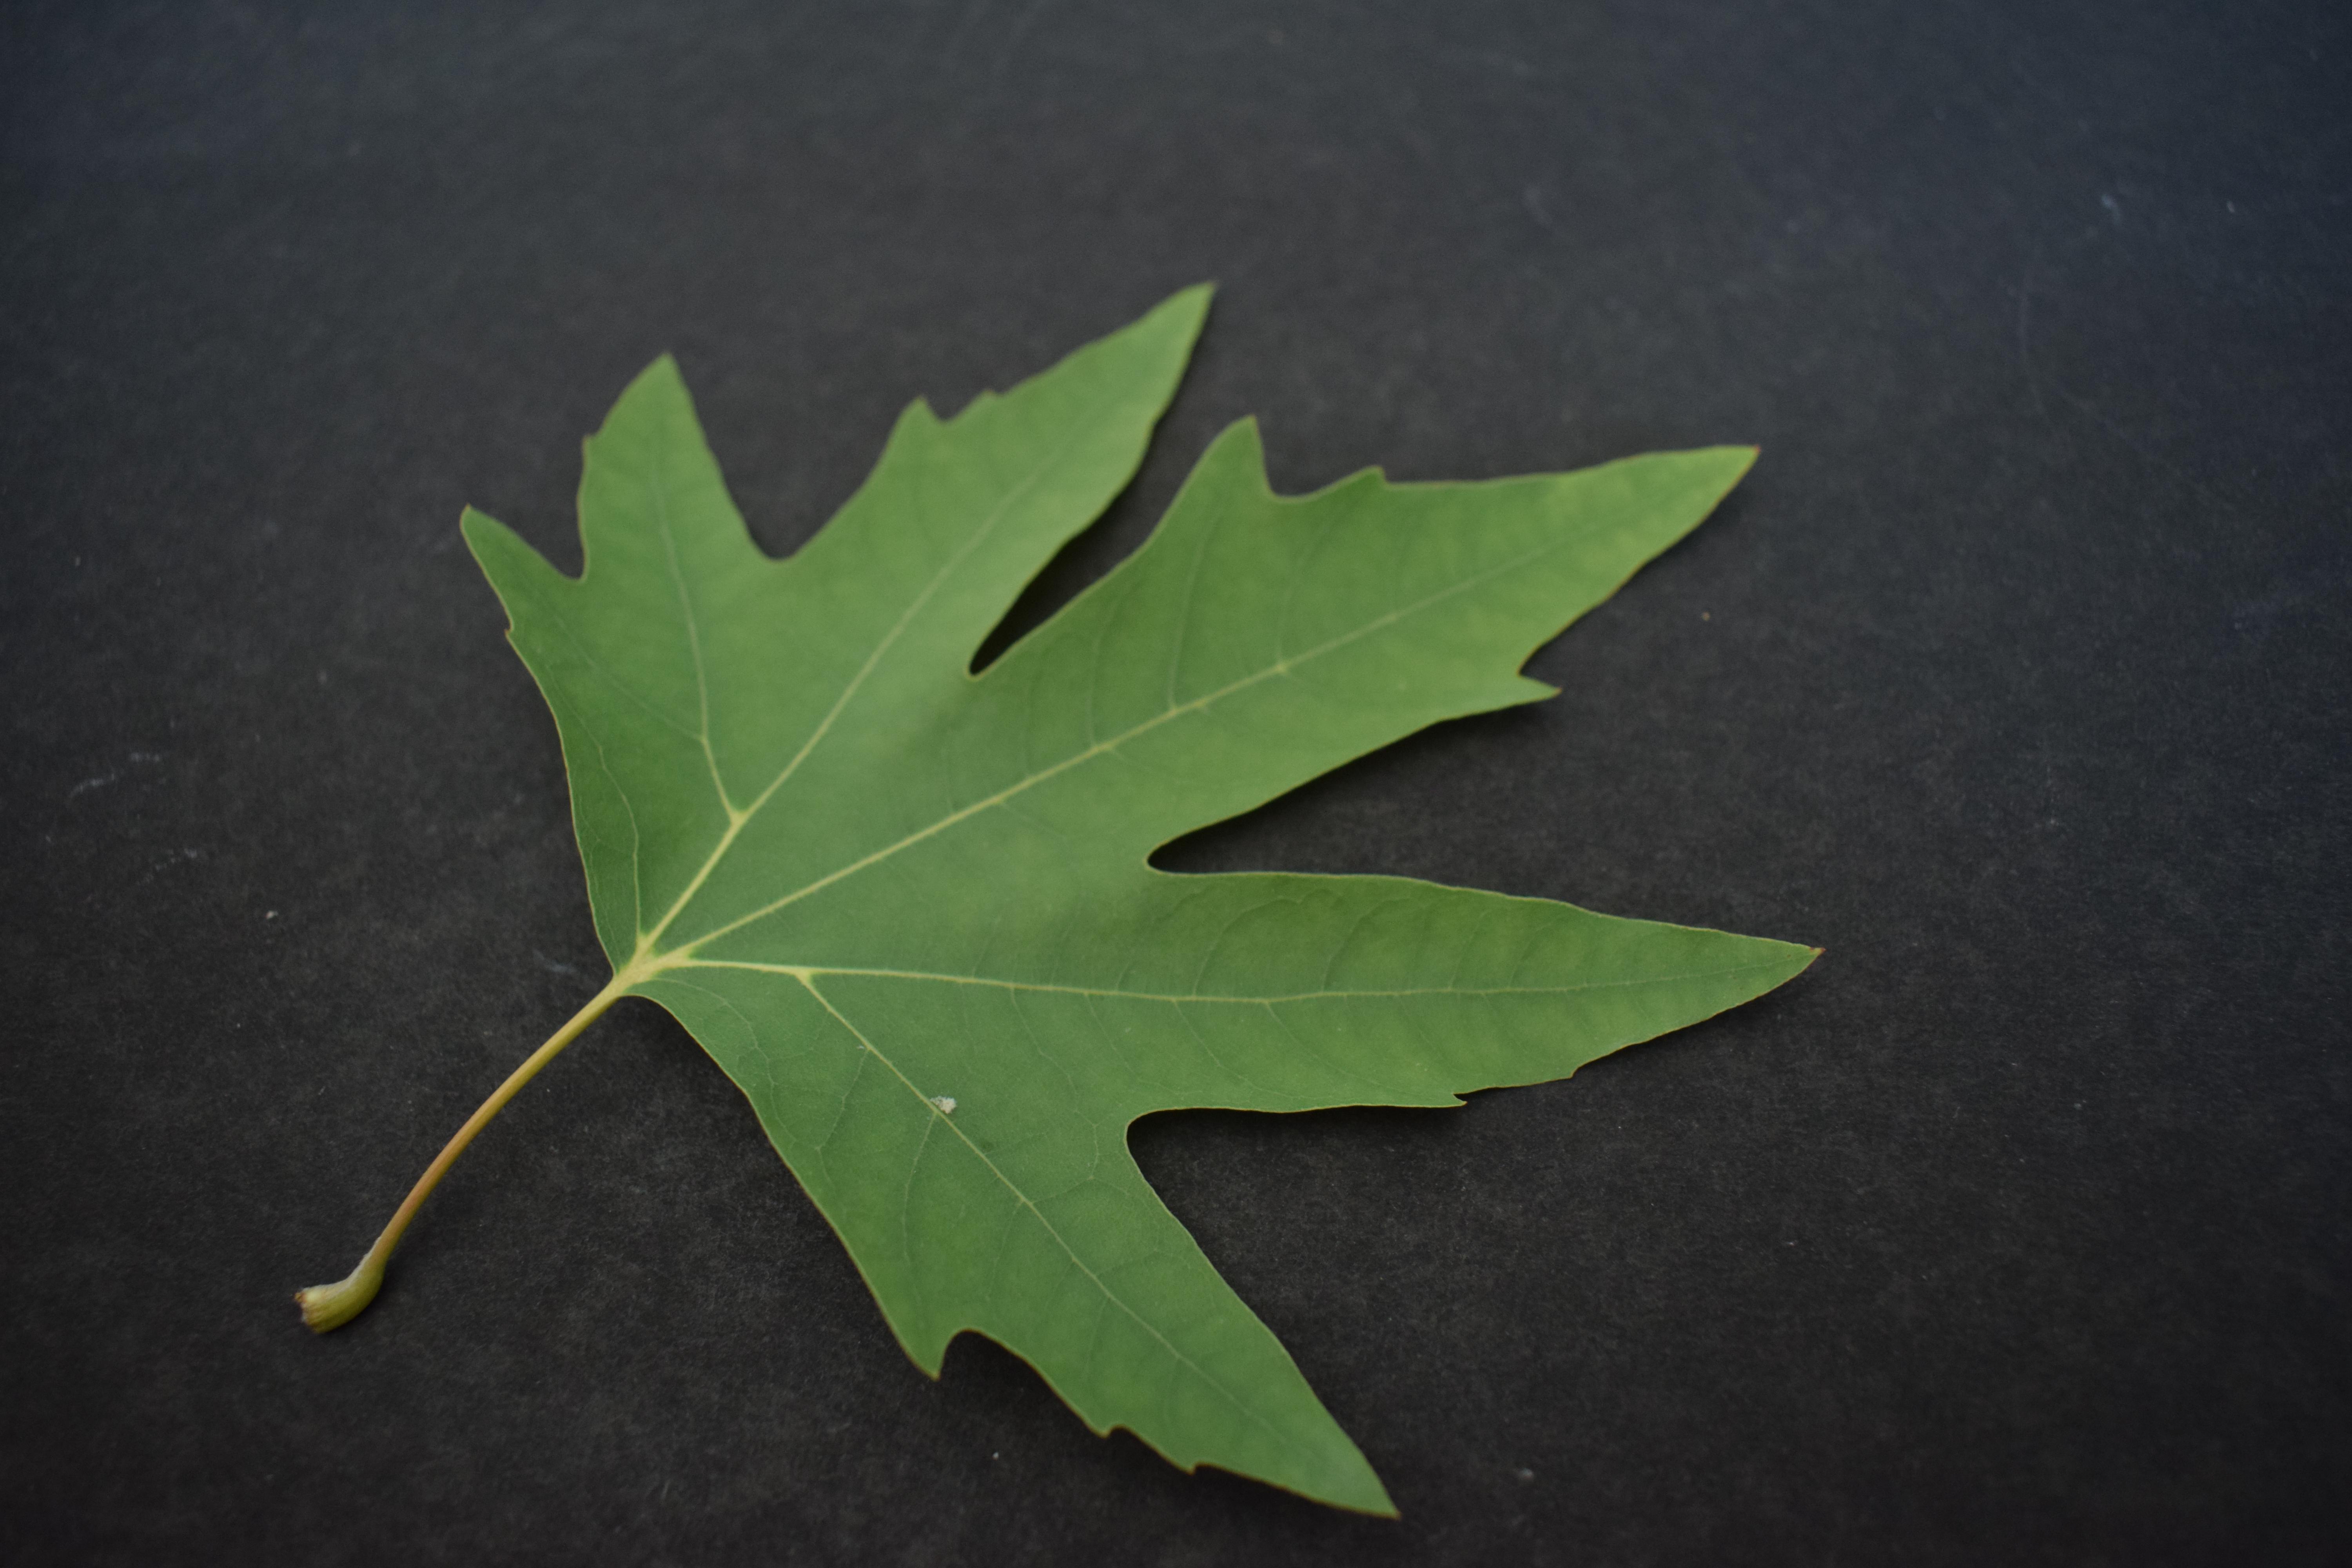
Plant species: Chinar